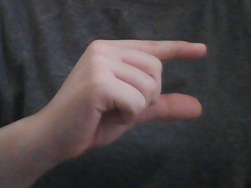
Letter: dal